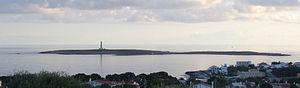
Le Phare de Isla del Aire est un phare situé sur l'îlot Illa de l'Aire, face à Punta Prima sur la commune de Sant Lluís, à l'extrémité sud de l'île de Minorque, dans l'archipel des Îles Baléares. L’îslas de Aire fait partie des cinq îles Baléares, c’est une île inhabitée.